Sylvia Gore

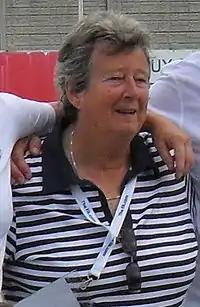
Gore in 2015

Sylvia Margaret Gore (25 November 1944 – 9 September 2016) was an English football player and coach. She scored the England women's national football team's first goal in its first official match, a 3–2 win over Scotland in Greenock in 1972, and was involved in women's football for 60 years.